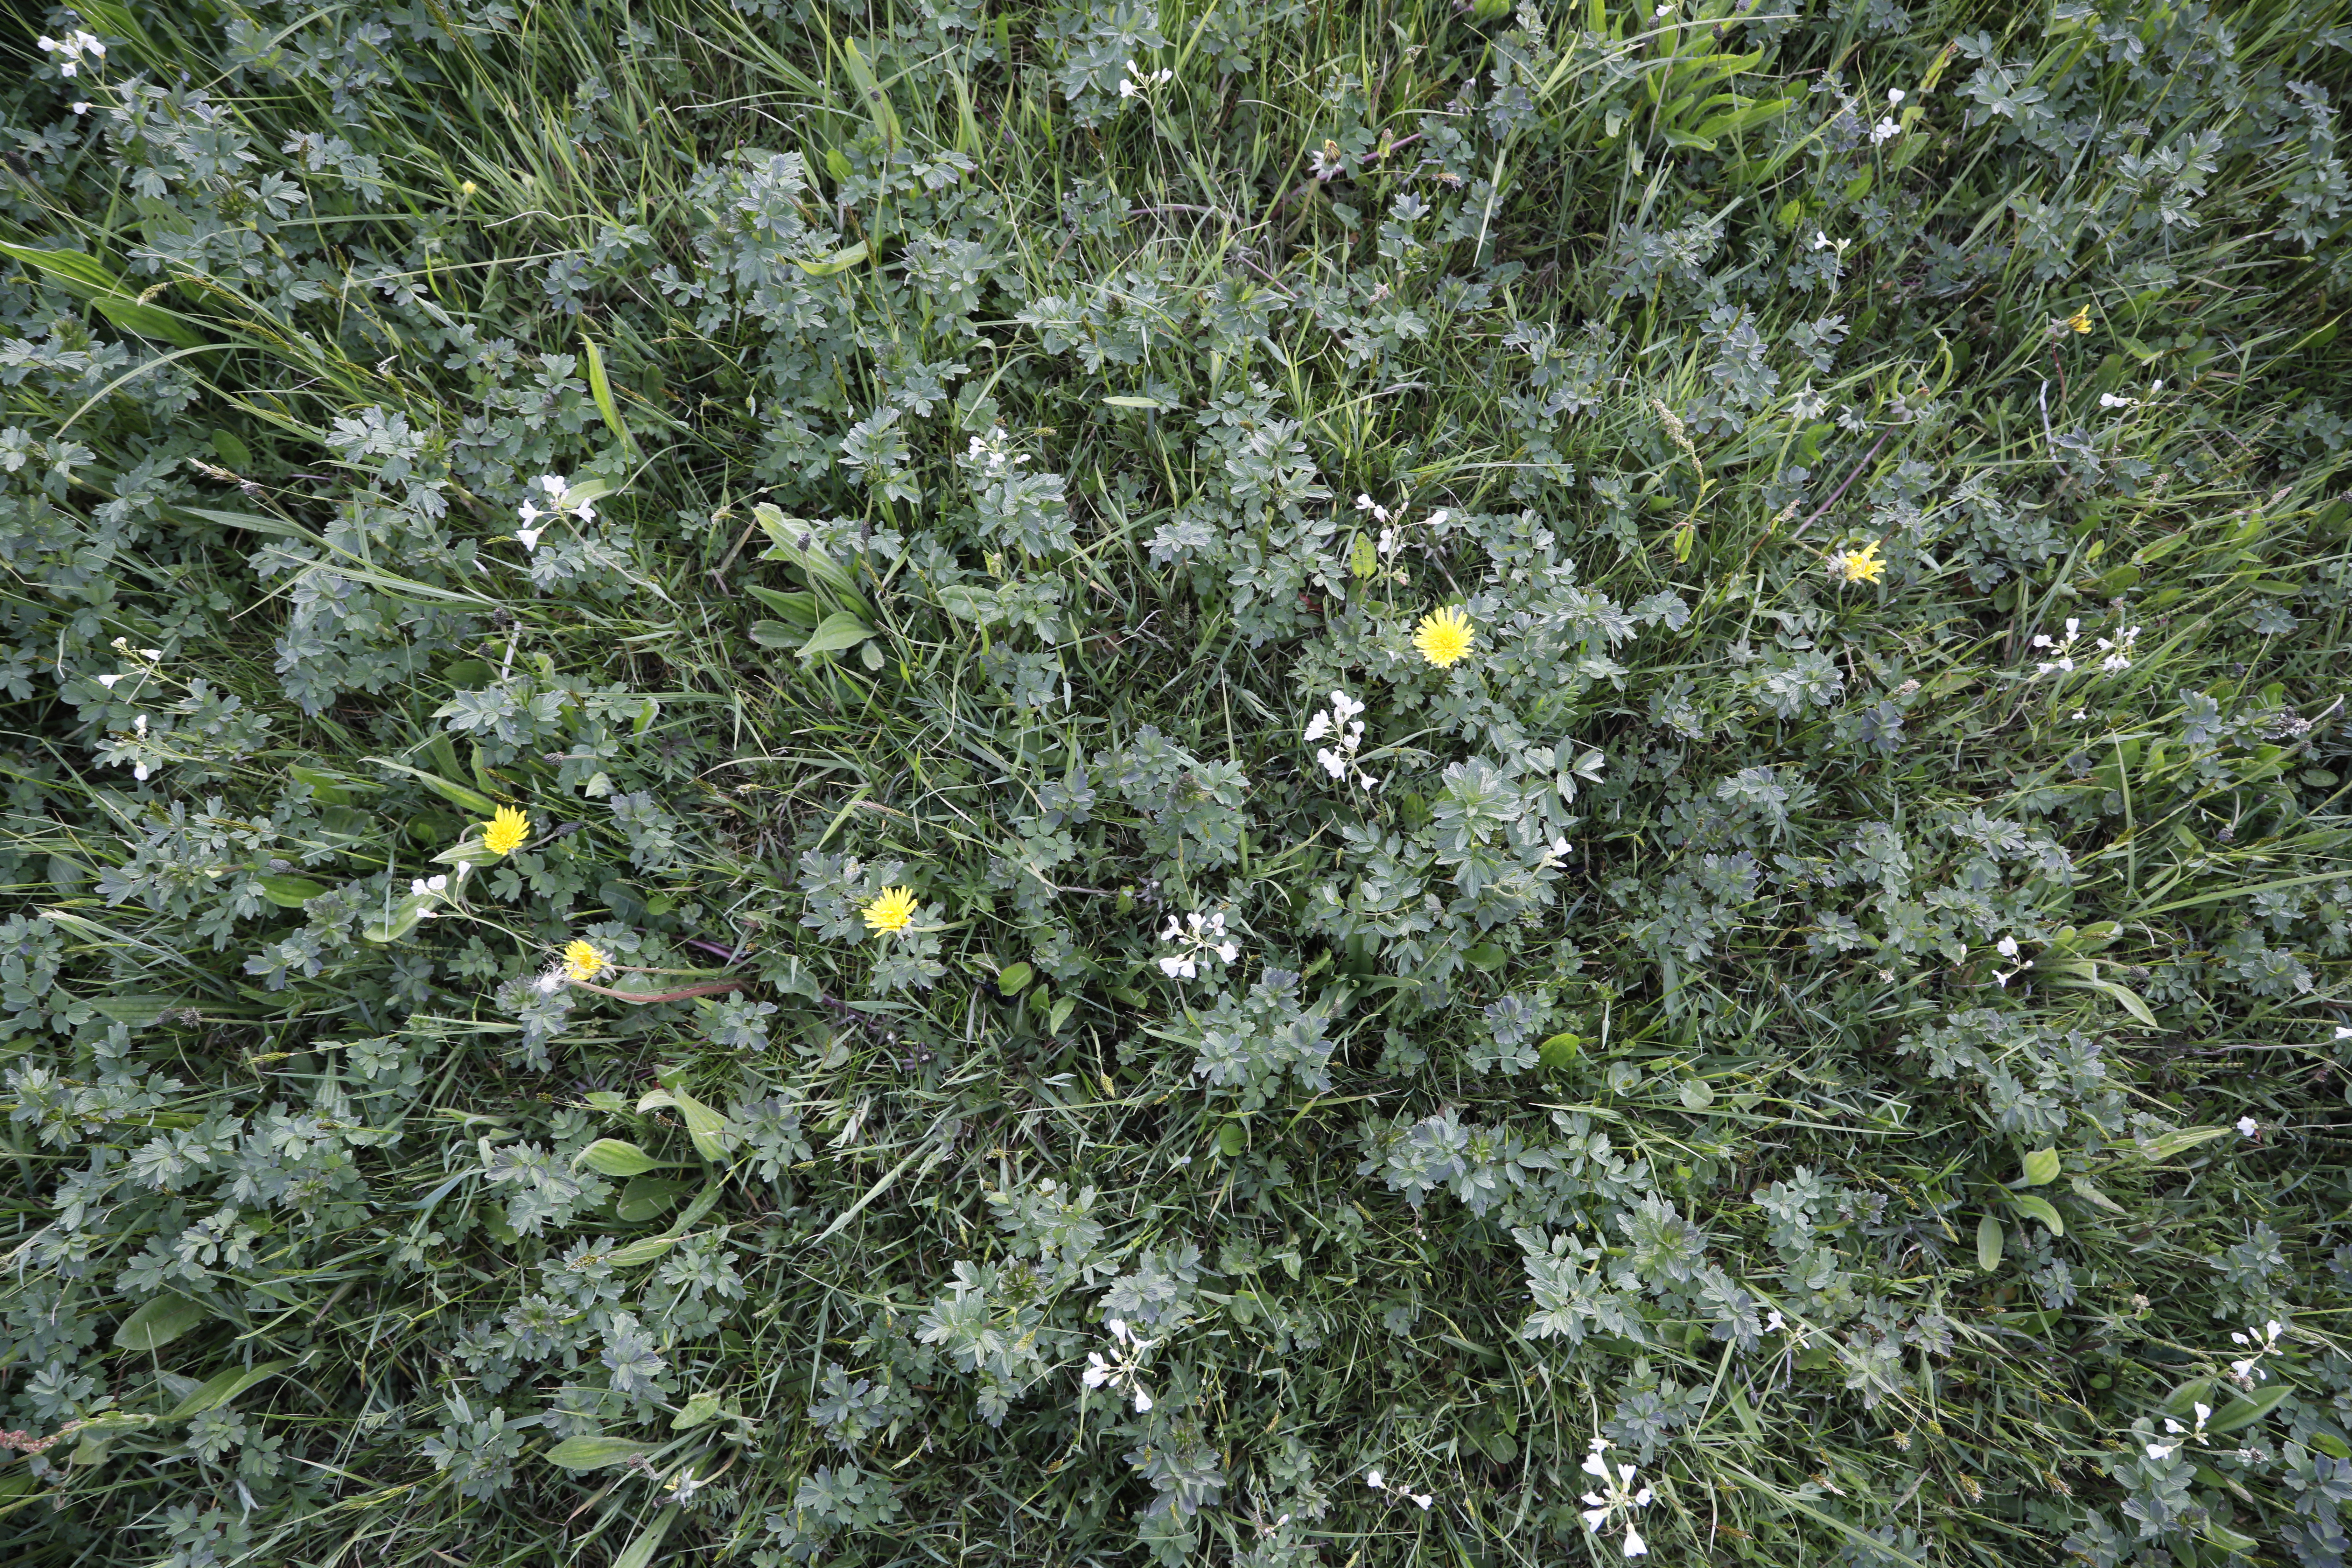
Plant species: Cardamine pratensis, Taraxacam officinale